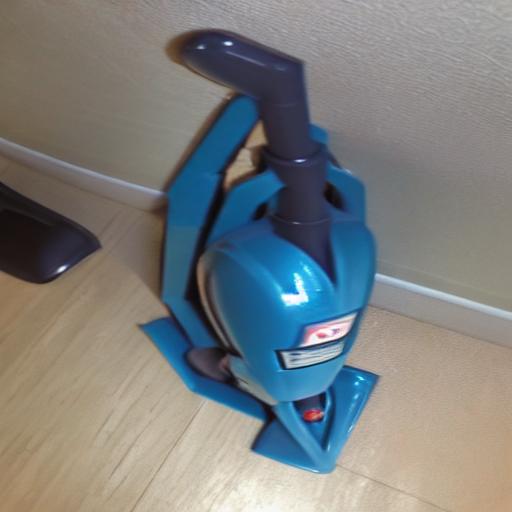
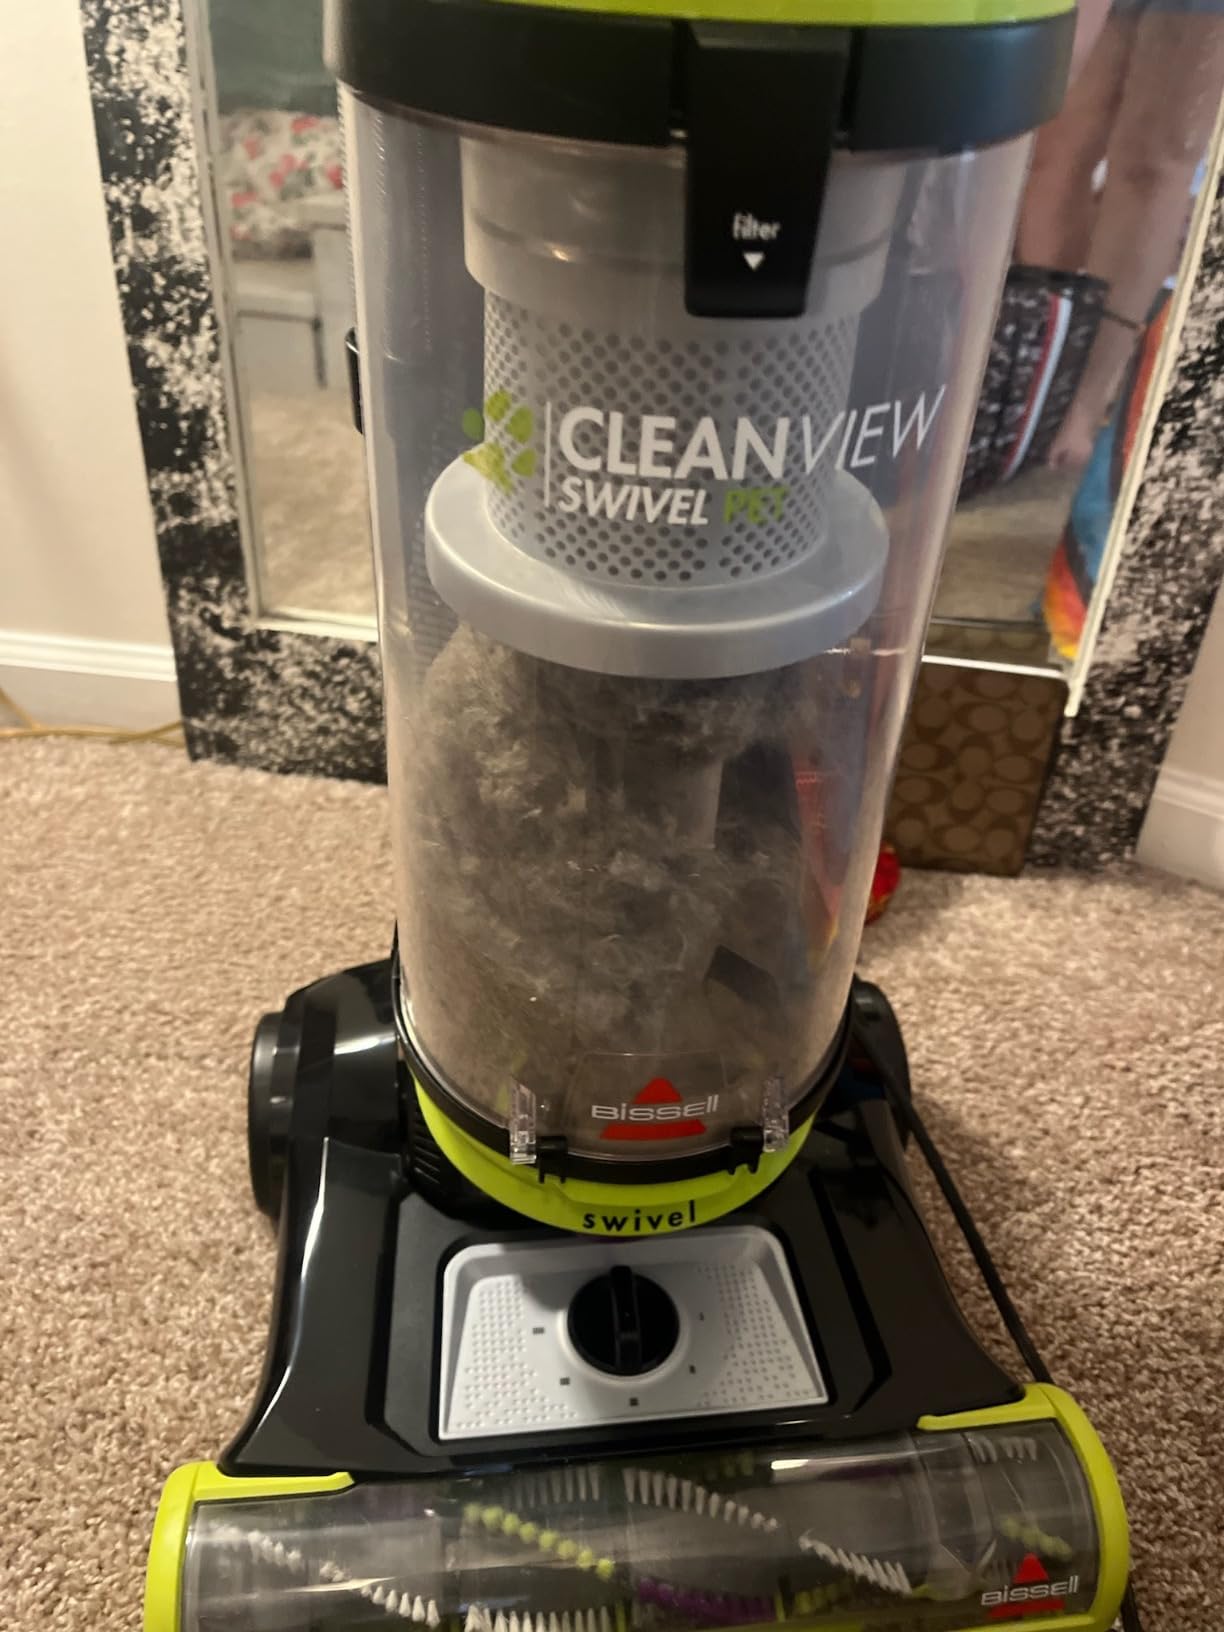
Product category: items_vacuum
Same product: no